Sculpture in Scotland

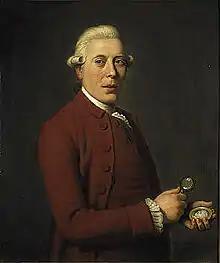
Portrait of James Tassie by David Allan, c. 1781

From the seventeenth century, as domestic architecture for the nobility was increasingly for comfort, rather than fortification, there was elaborate use of carving in carved pediments, fireplaces, heraldic arms and classical motifs. Plasterwork also began to be used, often depicting flowers and cherubs. Richly carved decoration on ordinary houses was common in the period. There is also the heraldic carving, such as the royal arms at Holyrood Palace, designed by the Dutch painter Jacob de Wet in 1677. Elaborate carving was used at Huntly Castle, rebuilt for George Gordon, 1st Marquess of Huntly (1562–1636) in the early seventeenth century, in wooden panels that focused on heraldic images. Their "popish" overtones led to them being damaged by an occupying Covenanter army in 1640. The tradition of carving also survived in work such as the carved stone panels in the garden of Edzell Castle (c. 1600), where there are depictions of seven Cardinal Virtues, the seven Liberal Arts and the seven Planetary Deities; the now lost carving done for Edinburgh and Glasgow universities and in the many elaborate sundials of the seventeenth century, such as those at Newbattle Abbey.